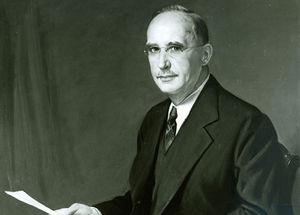
L'archiviste des États-Unis est le chef officiel qui supervise la National Archives and Records Administration. Le premier archiviste, R.D.W. Connor, débuta ses fonctions en 1934, quand le National Archive fut créé par le Congrès américain. Les archivistes étaient alors des subordonnés des autres agences gouvernementales jusqu'à ce que la NARA devienne une agence indépendante le 1ᵉʳ avril 1985. Le 28 juillet 2009, le président Barack Obama a nommé David Ferriero comme 10ᵉ archiviste des États-Unis.